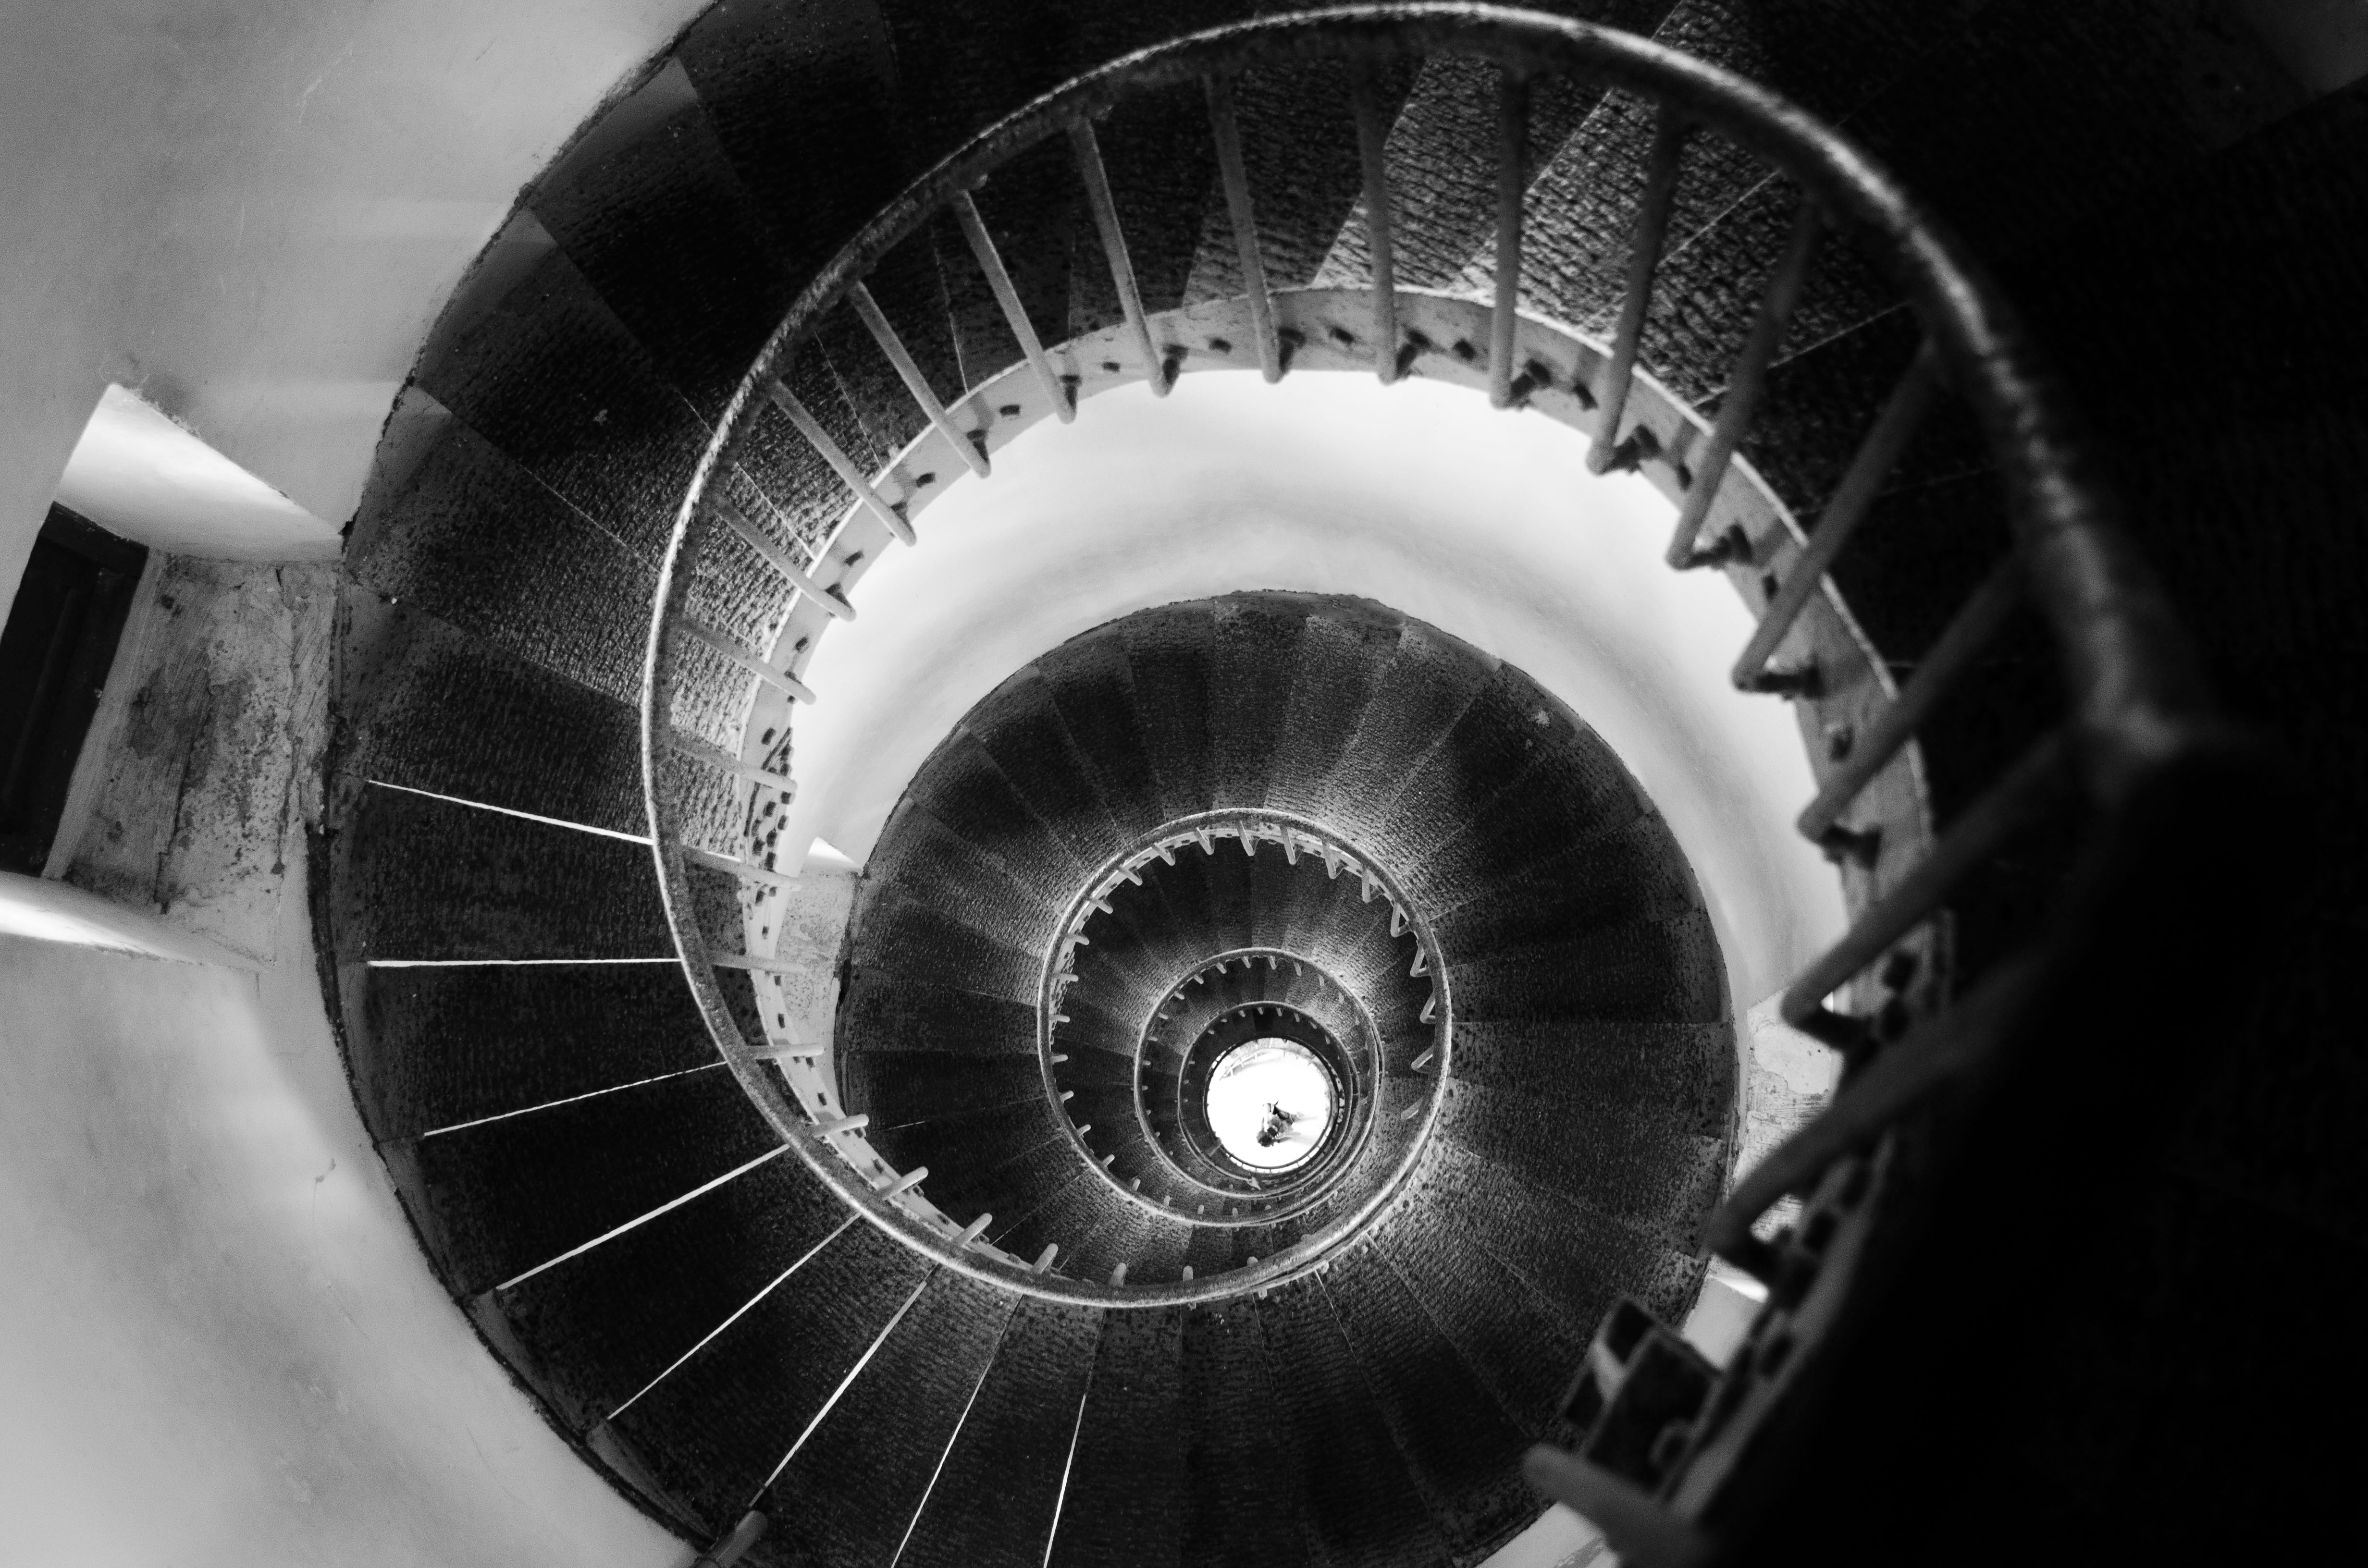
wing, black and white, white, photography, wheel, spiral, airplane, aircraft, vehicle, darkness, black, monochrome, circle, close up, jet engine, macro photography, monochrome photography, atmosphere of earth, aircraft engine